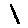
Label: 1